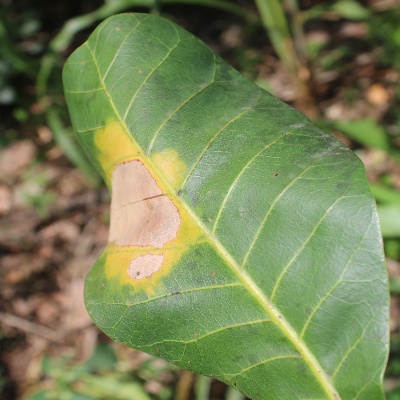
Crop: Cashew
Condition: anthracnose